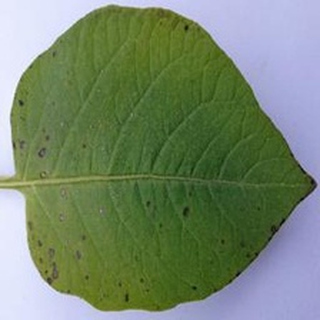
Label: potato_early_blight